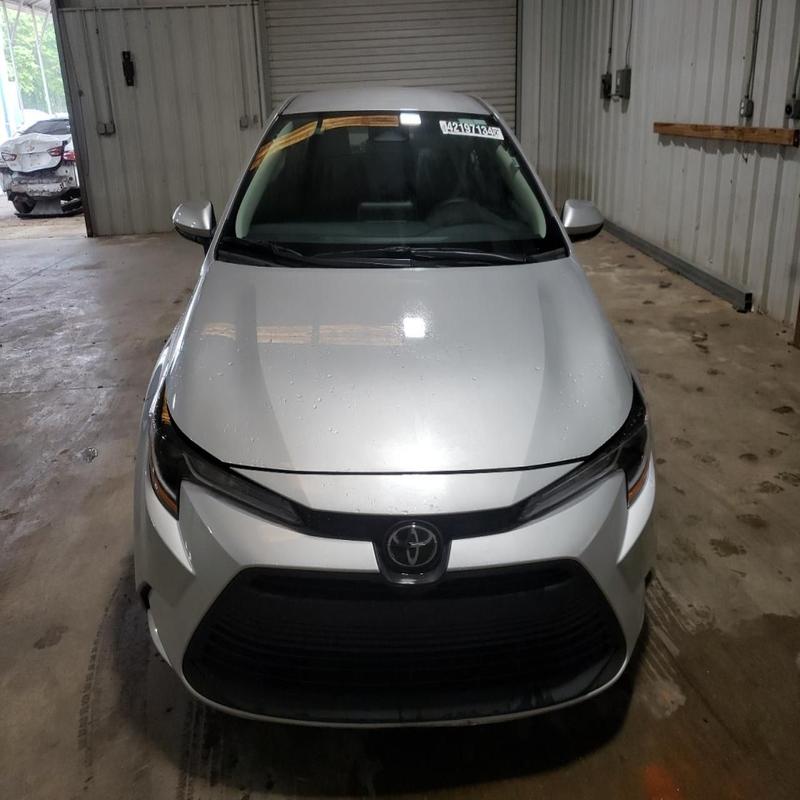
Aucun dommage détecté.
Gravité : aucun